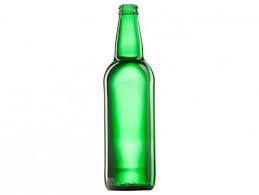
Label: glass